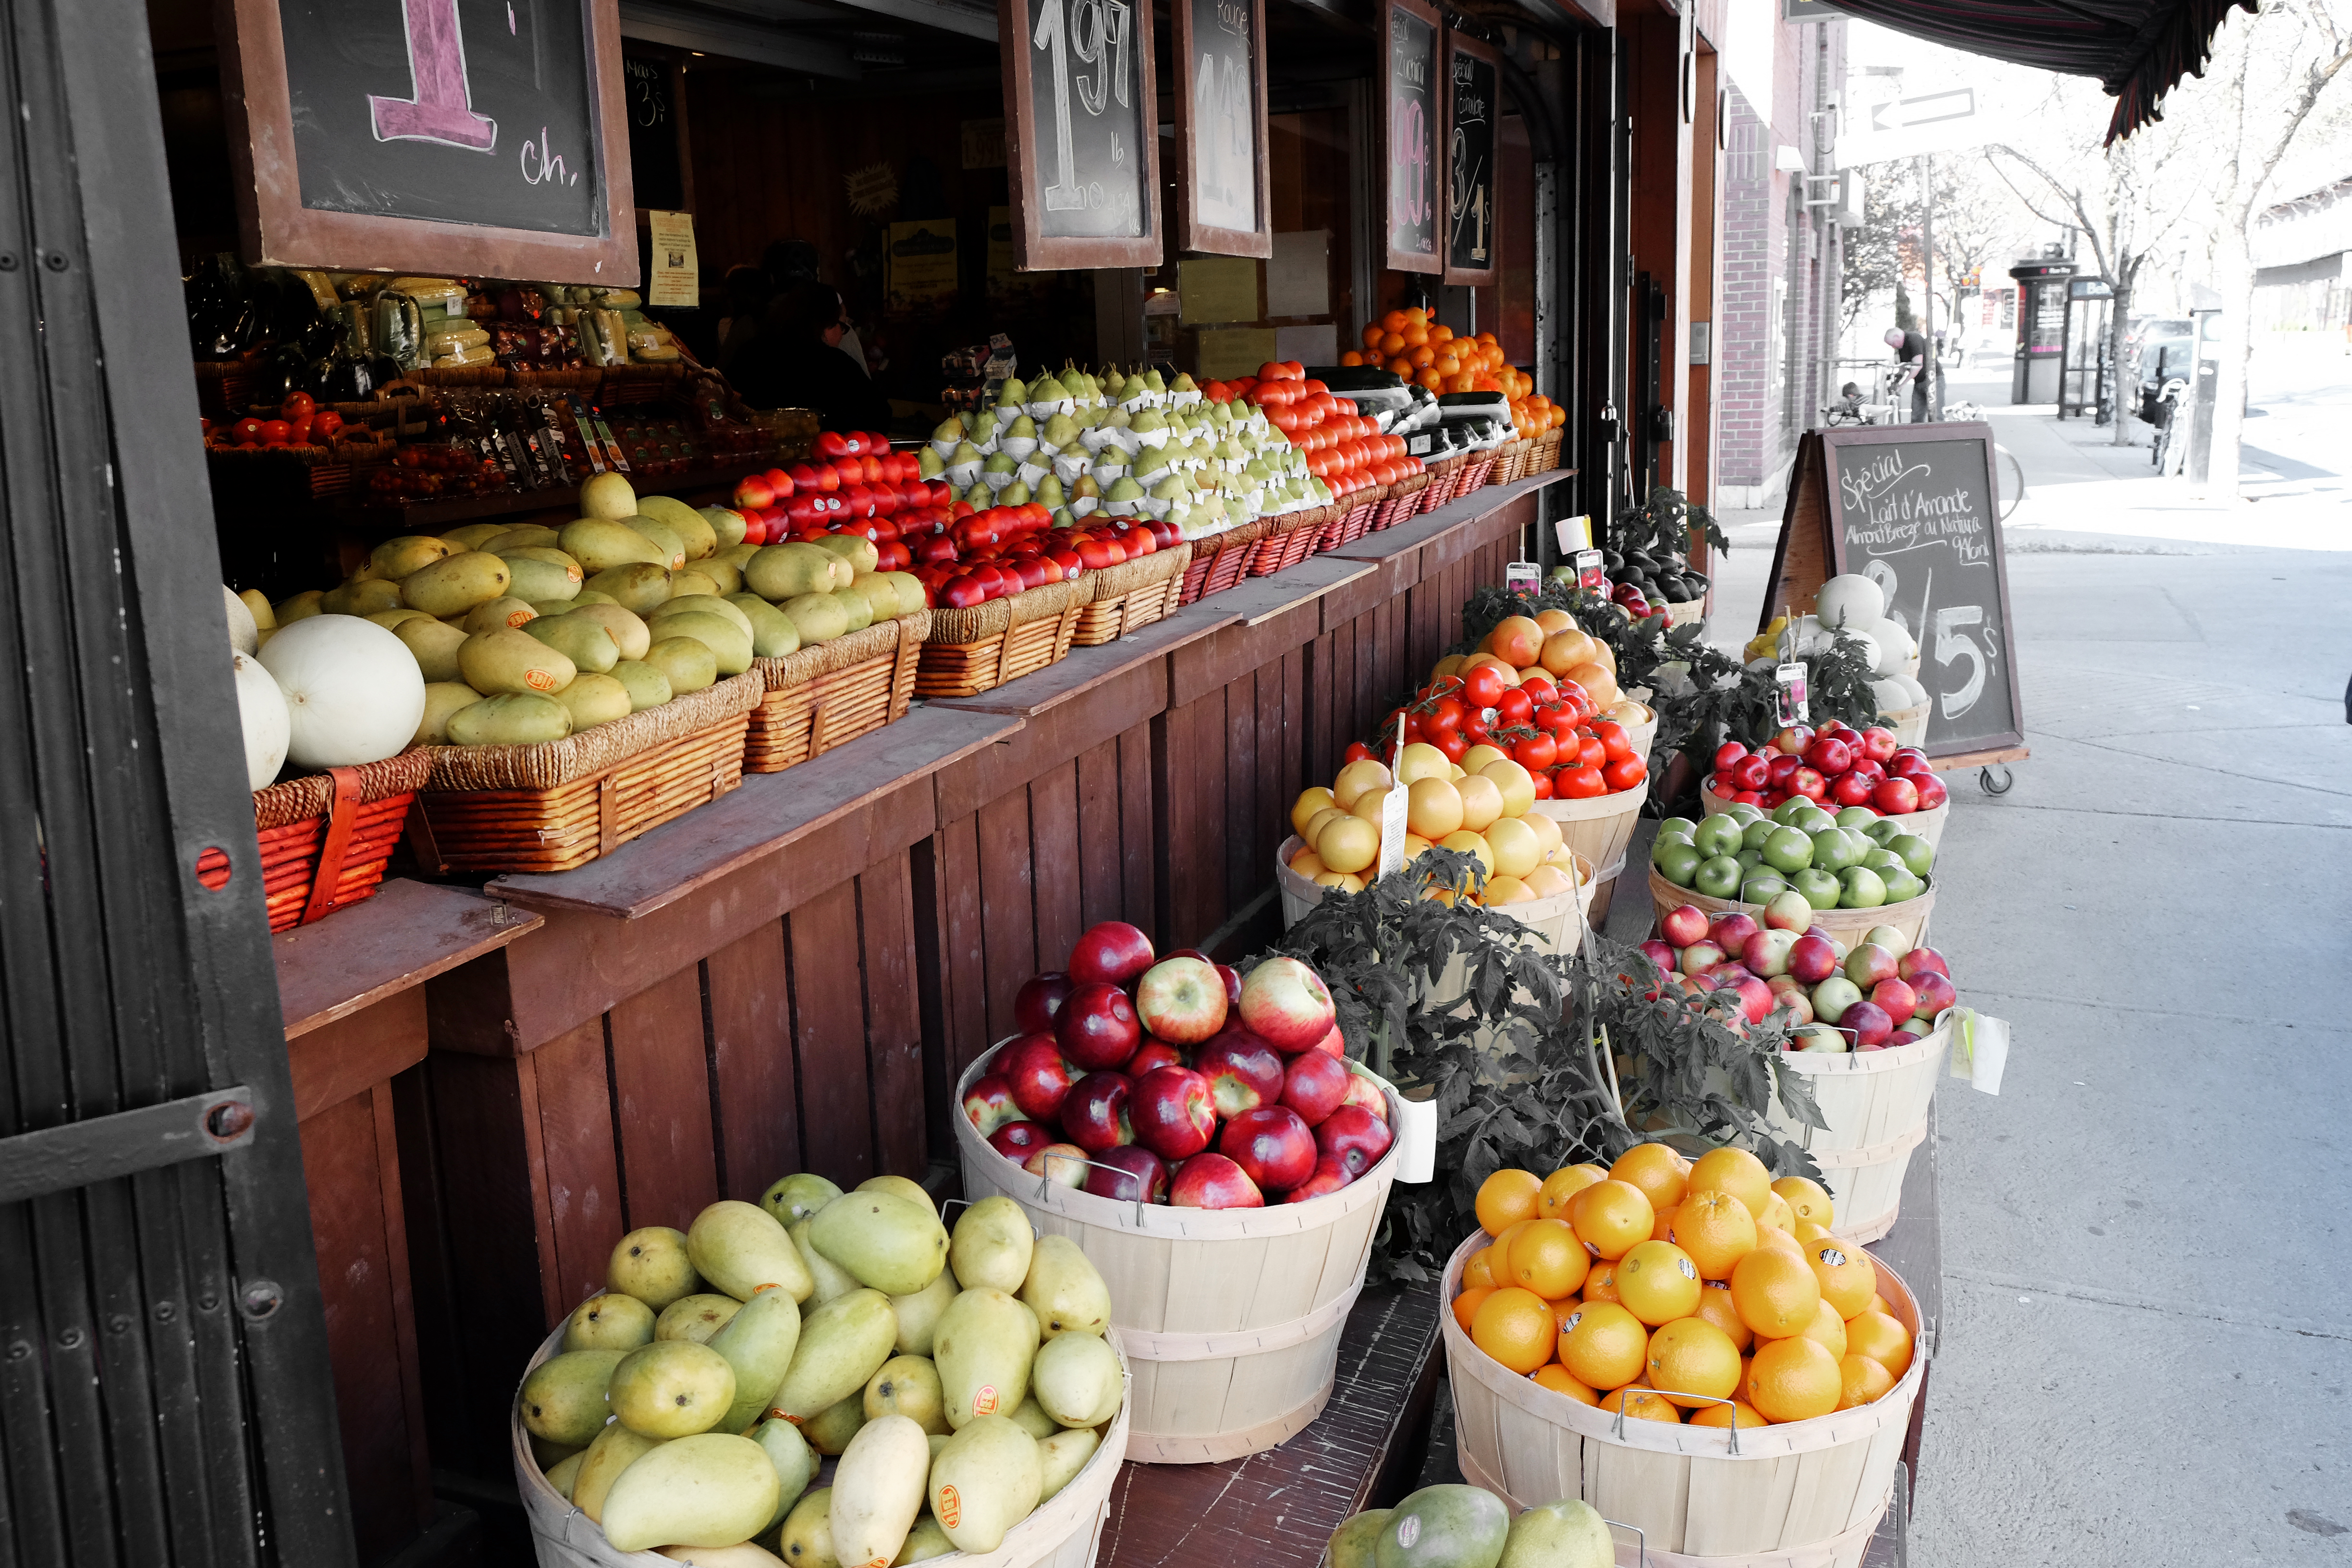
city, food, vendor, produce, market, marketplace, public space, grocery, fruits, street market, grocery store, local food, human settlement, greengrocer